James Crichton (soldier)

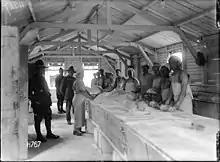
Men of the Field Bakery at work, 1918

In May 1918, having served with the 1st Field Bakery for over three years, Crichton wanted a transfer to serve with the infantry and experience frontline action. He relinquished his rank as a warrant officer and was posted to the infantry. He later stated that he had been selected for officer training with the NZASC, but a senior officer in the Auckland Infantry Regiment offered to arrange his transfer if permission was obtained. It was made clear to him that he would be reduced in rank if he proceeded with the transfer. Initially placed in the 3rd Entrenching Battalion, one of the training units of the New Zealand Division, he was transferred to the Auckland Infantry Regiment and posted to its 2nd Battalion with the rank of private in late August 1918.